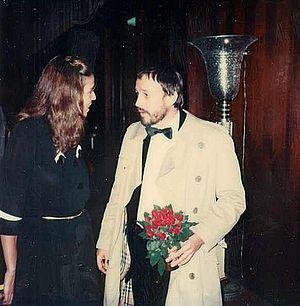
Frederic Forrest est un acteur américain, né le 23 décembre 1936 à Waxahachie, au Texas.